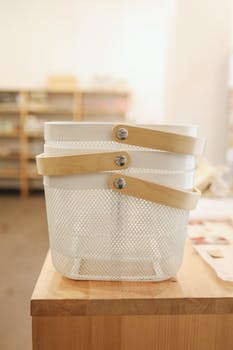
Label: No Watermark